Bergen Evans

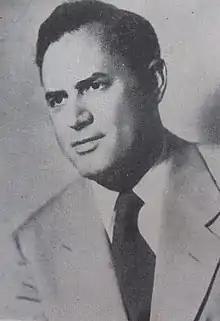
Bergen Evans in 1954

Bergen Baldwin Evans (September 19, 1904 – February 4, 1978) was a Northwestern University professor of English and a television host. He received a George Foster Peabody Award in 1957 for excellence in broadcasting for his CBS TV series "The Last Word".